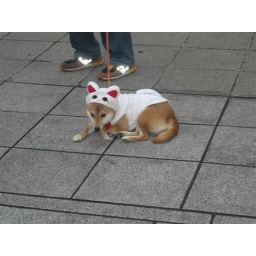
This guy was letting people take pictures of his dog in a lucky cat outift!